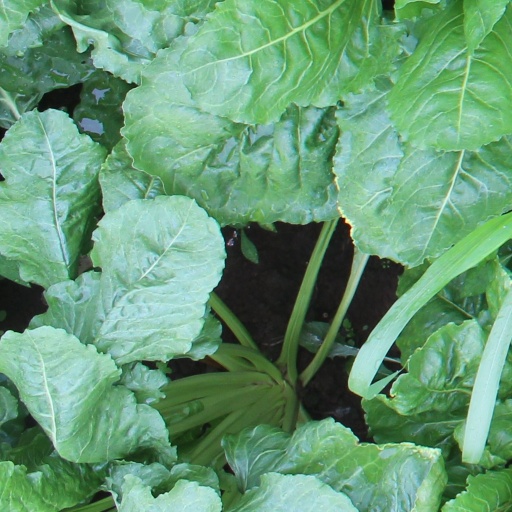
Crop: sugar beet